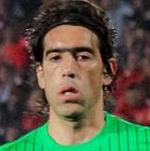
Age: 30